Parassala B. Ponnammal

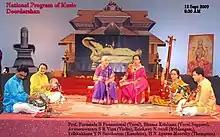
Parassala Ponnammal sings at the Doordarshan National Programme of Music in 2009. Avaneeswaram Vinu (violin), Erickavu N. Sunil (mridangam), Trikkakkara Y. N. Santharam (kanjira)

Parassala B. Ponnammal (29 November 1924 – 22 June 2021) was an Indian Carnatic musician from the south Indian state of Kerala. She was a classical carnatic vocalist in the lineage of Semmangudi Srinivasa Iyer, Muthiah Bhagavathar, and Papanasam Sivan. She was the first woman to perform at the "Navaratri Mandapam" in Thiruvananthapuram as a part of the Navaratri Celebrations of the Sri Padmanabhaswamy temple in Kerala.